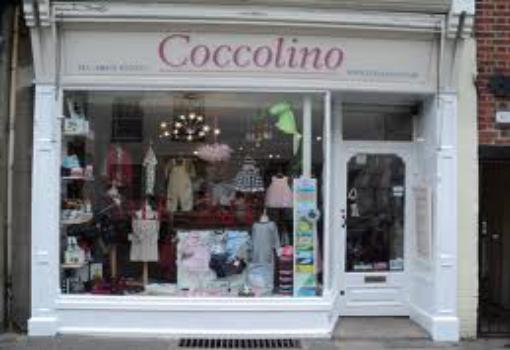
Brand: Coccolino
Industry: Necessities